Karel van Eerd

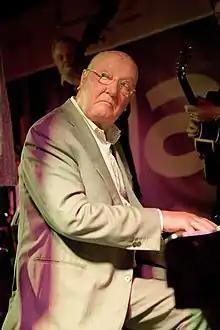
Van Eerd in 2015

Carolus Johannes Maria "Karel" van Eerd (8 April 1938 – 14 December 2022) was a Dutch supermarket entrepreneur. For many years he was general manager and then chairman of the supervisory board of supermarkets Jumbo.